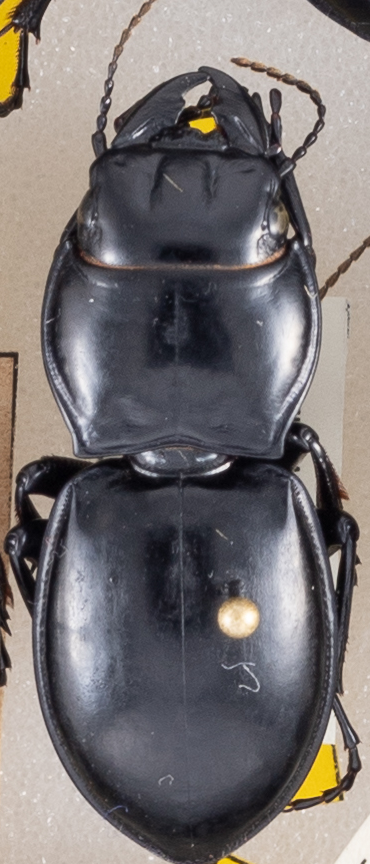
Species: Pasimachus californicus
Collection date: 2022-06-15
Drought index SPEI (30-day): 0.684
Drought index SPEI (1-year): -0.8
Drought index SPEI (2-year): -0.82